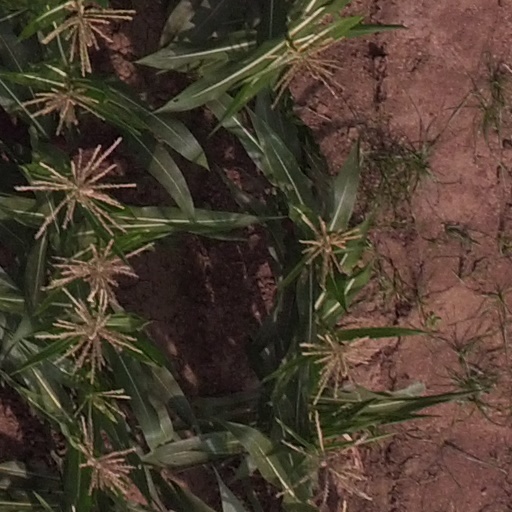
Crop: maize; corn